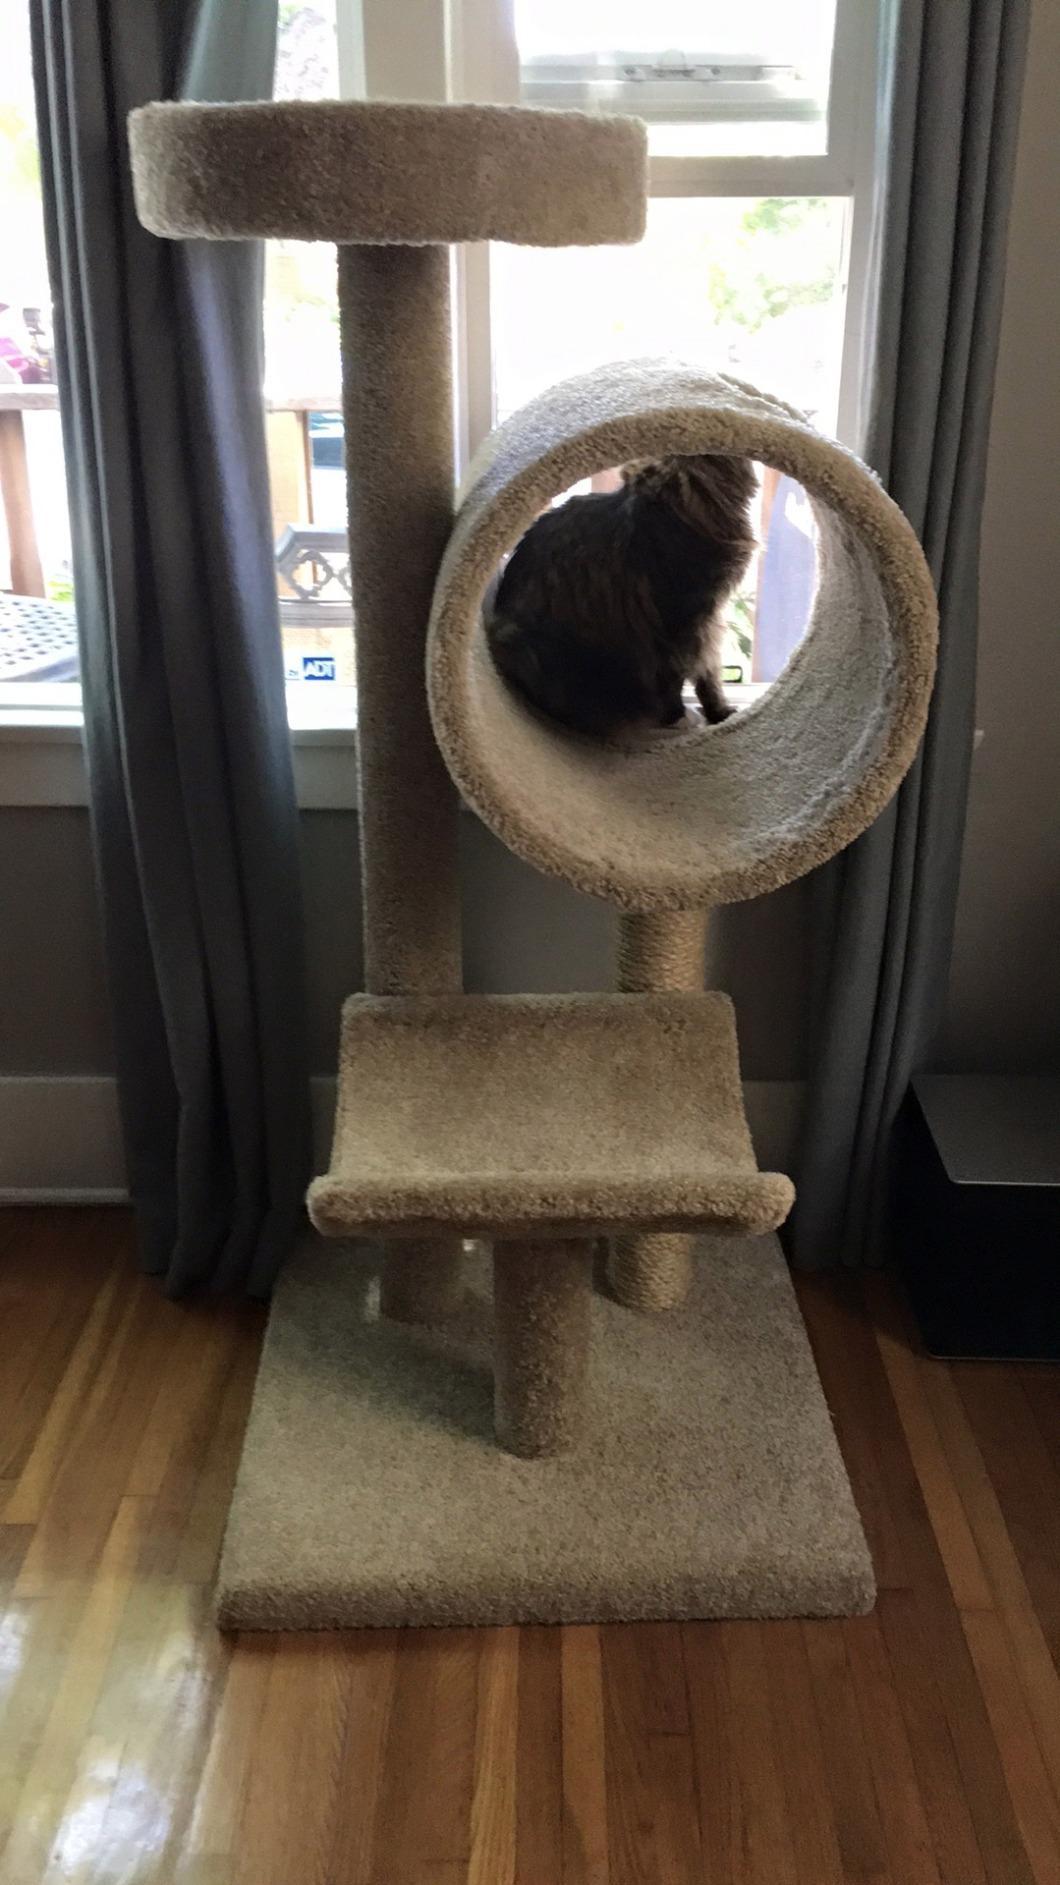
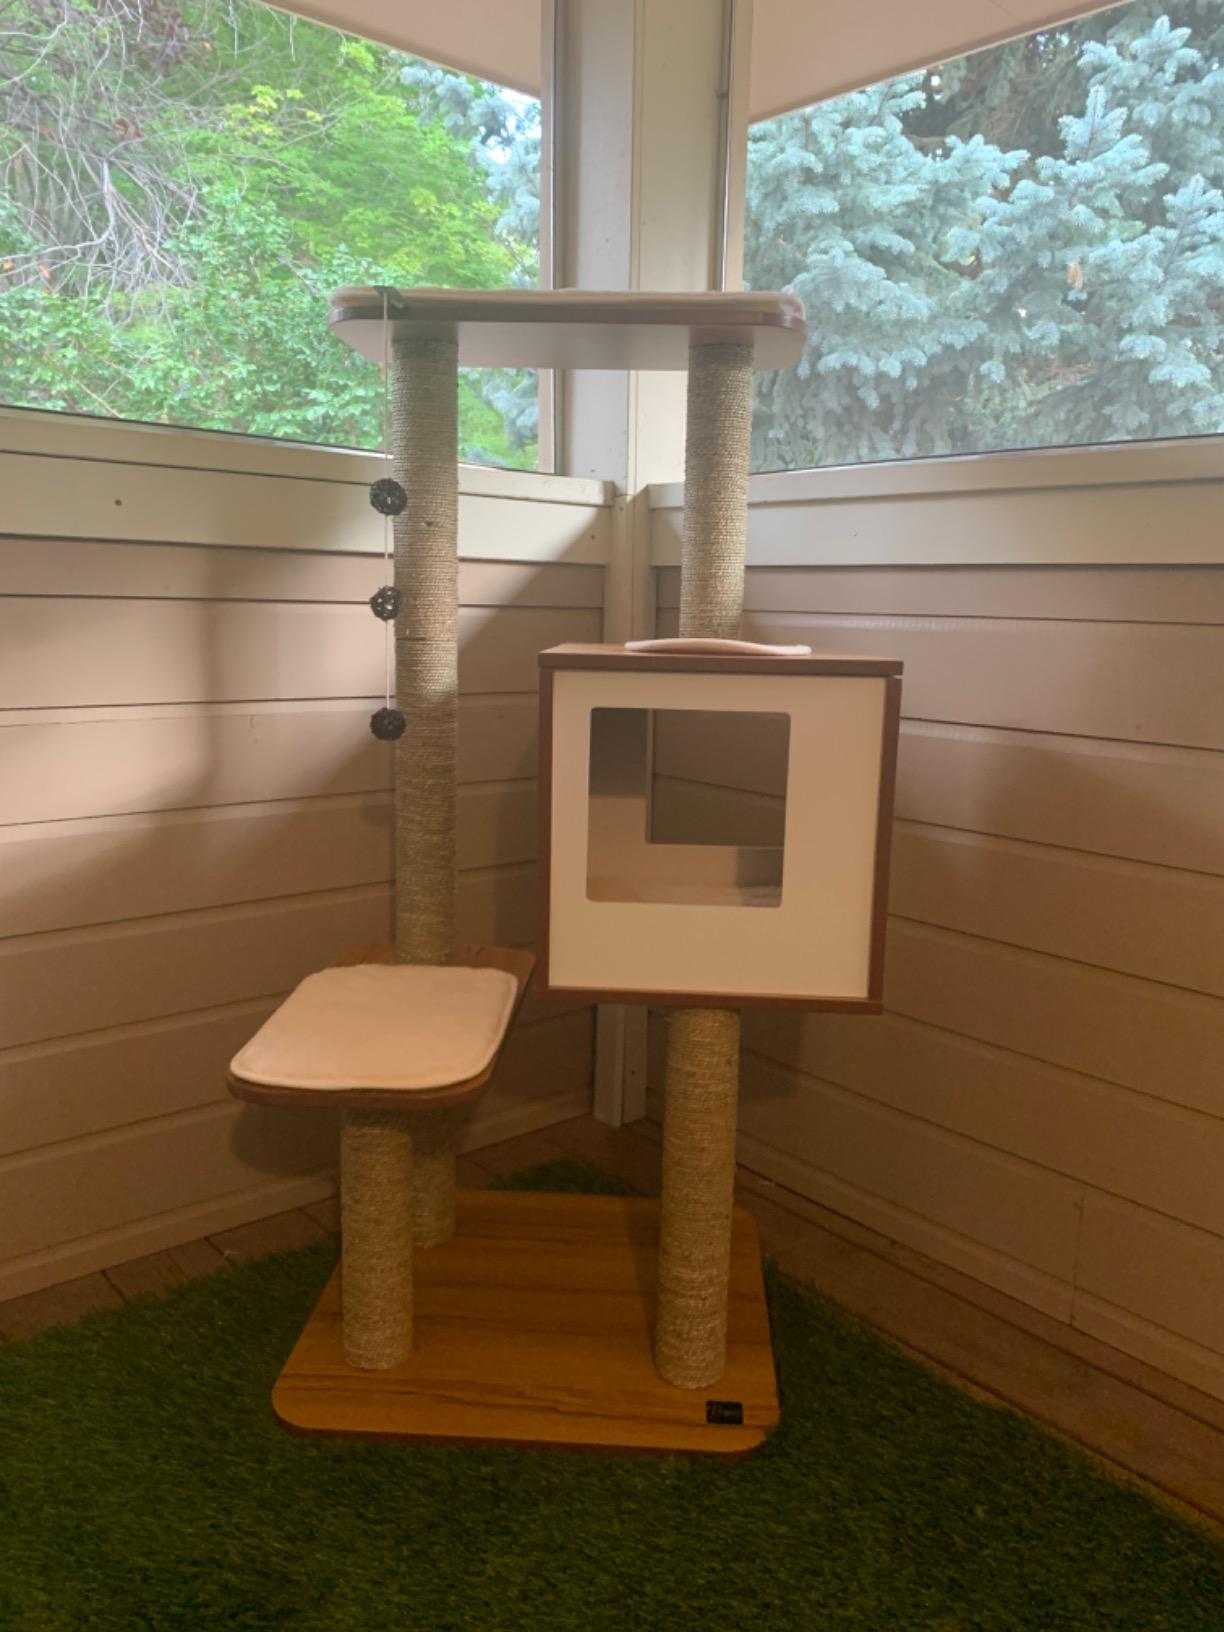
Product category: items_cat tree
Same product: no